Liverpool F.C. Reserves and Academy

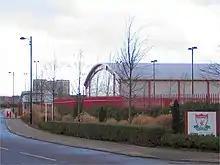
The Academy

In 1998, a new state-of-the-art Youth Academy was opened in Kirkby, Metropolitan Borough of Knowsley. It replaced the older, more informal youth system, and enables the club to focus their youth development and scouting, employing new techniques and FA standards.